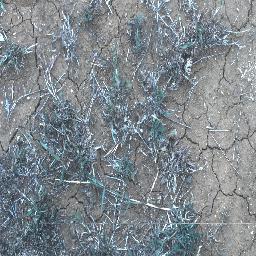
Label: negative